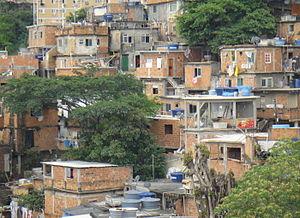
Amazing Race 1 est la première saison de la téléréalité Amazing Race, version française de la téléréalité américaine The Amazing Race. Elle regroupe neuf binômes dans une course autour du monde, avec un grand prix de 50 000 euros. L'émission est animée par Alexandre Delpérier.